Iwa-Kakeru! Climbing Girls

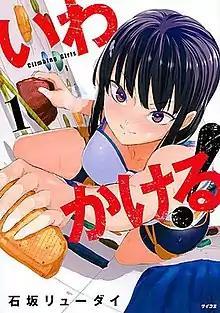
First volume cover of "Iwa-Kakeru! Climbing Girls", featuring Konomi Kasahara

is a Japanese manga series by Ryūdai Ishizaka. It was serialized online via Cygames' Cycomi manga app and website from December 2017 to May 2019 and has been collected in four volumes by Kodansha and Shogakukan. A sequel manga by Ishizaka, titled , was also serialized online via Cycomi from June 2019 to March 2021. It has been collected in six volumes by Shogakukan. An anime television series adaptation by Blade, titled "Iwa-Kakeru! Sport Climbing Girls", aired from October to December 2020.